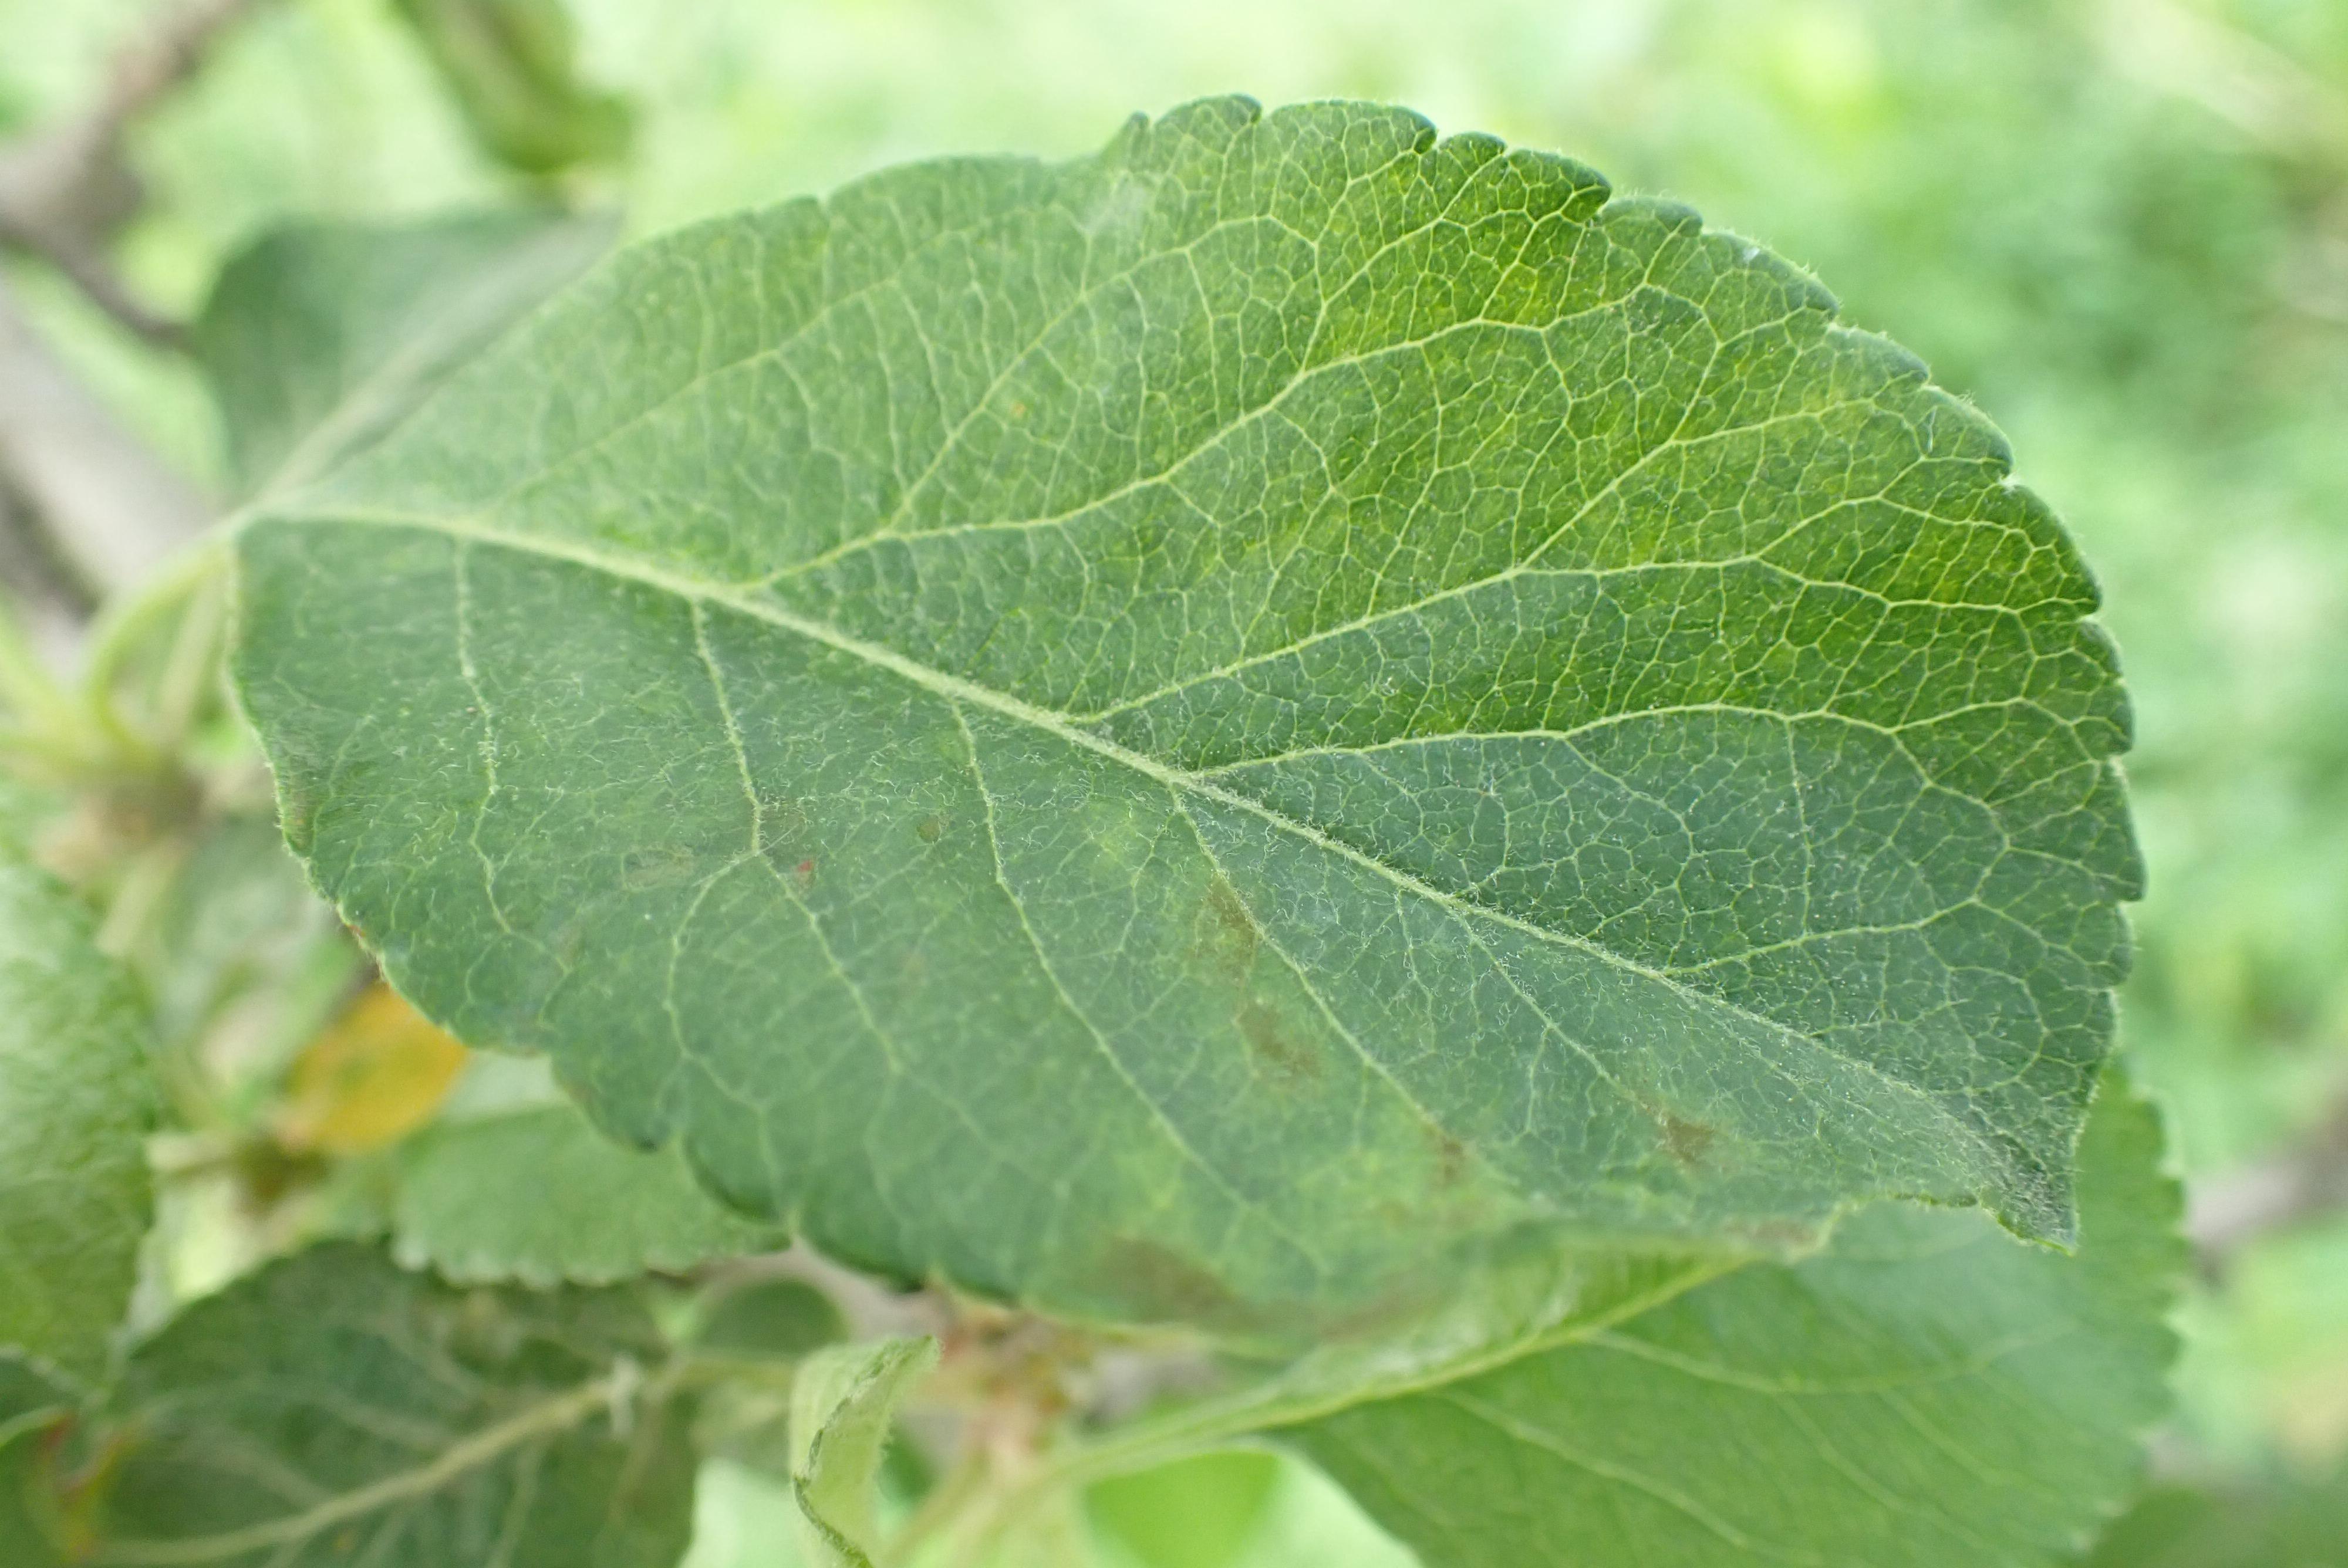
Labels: scab